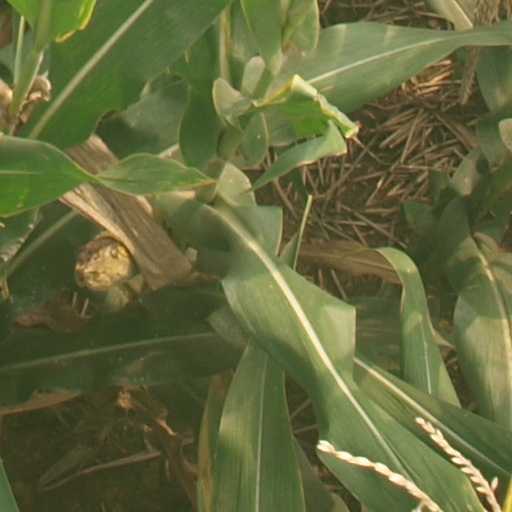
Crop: maize; corn